Sword Master (film)

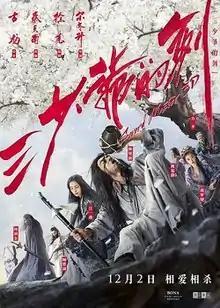
Poster

Sword Master is a 2016 Chinese 3D martial arts film directed by Derek Yee. The film was released on 2 December 2016. The film made its worldwide and domestic debut at the 11th Rome Film Festival and the 53rd Golden Horse Film Festival respectively. The film is a remake of the 1977 Shaw Brothers Studio Hong Kong film "Death Duel", which starred Yee.